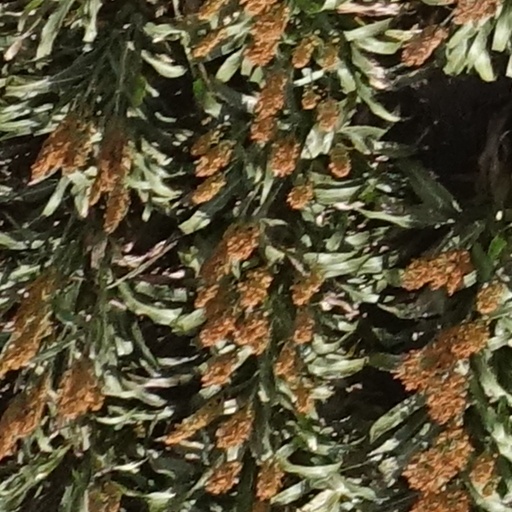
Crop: sorghum